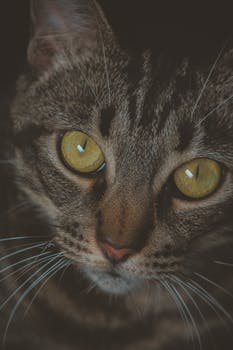
Label: No Watermark